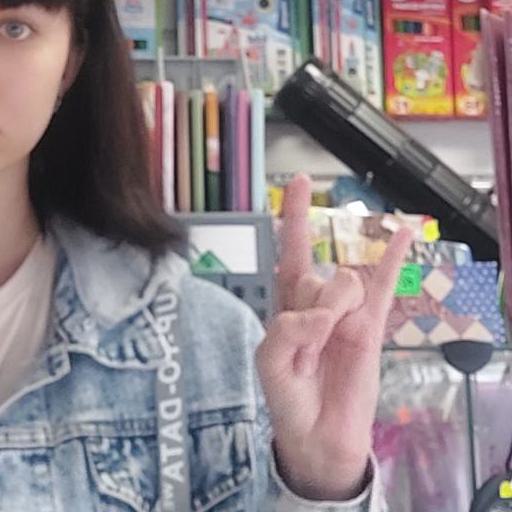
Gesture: rock